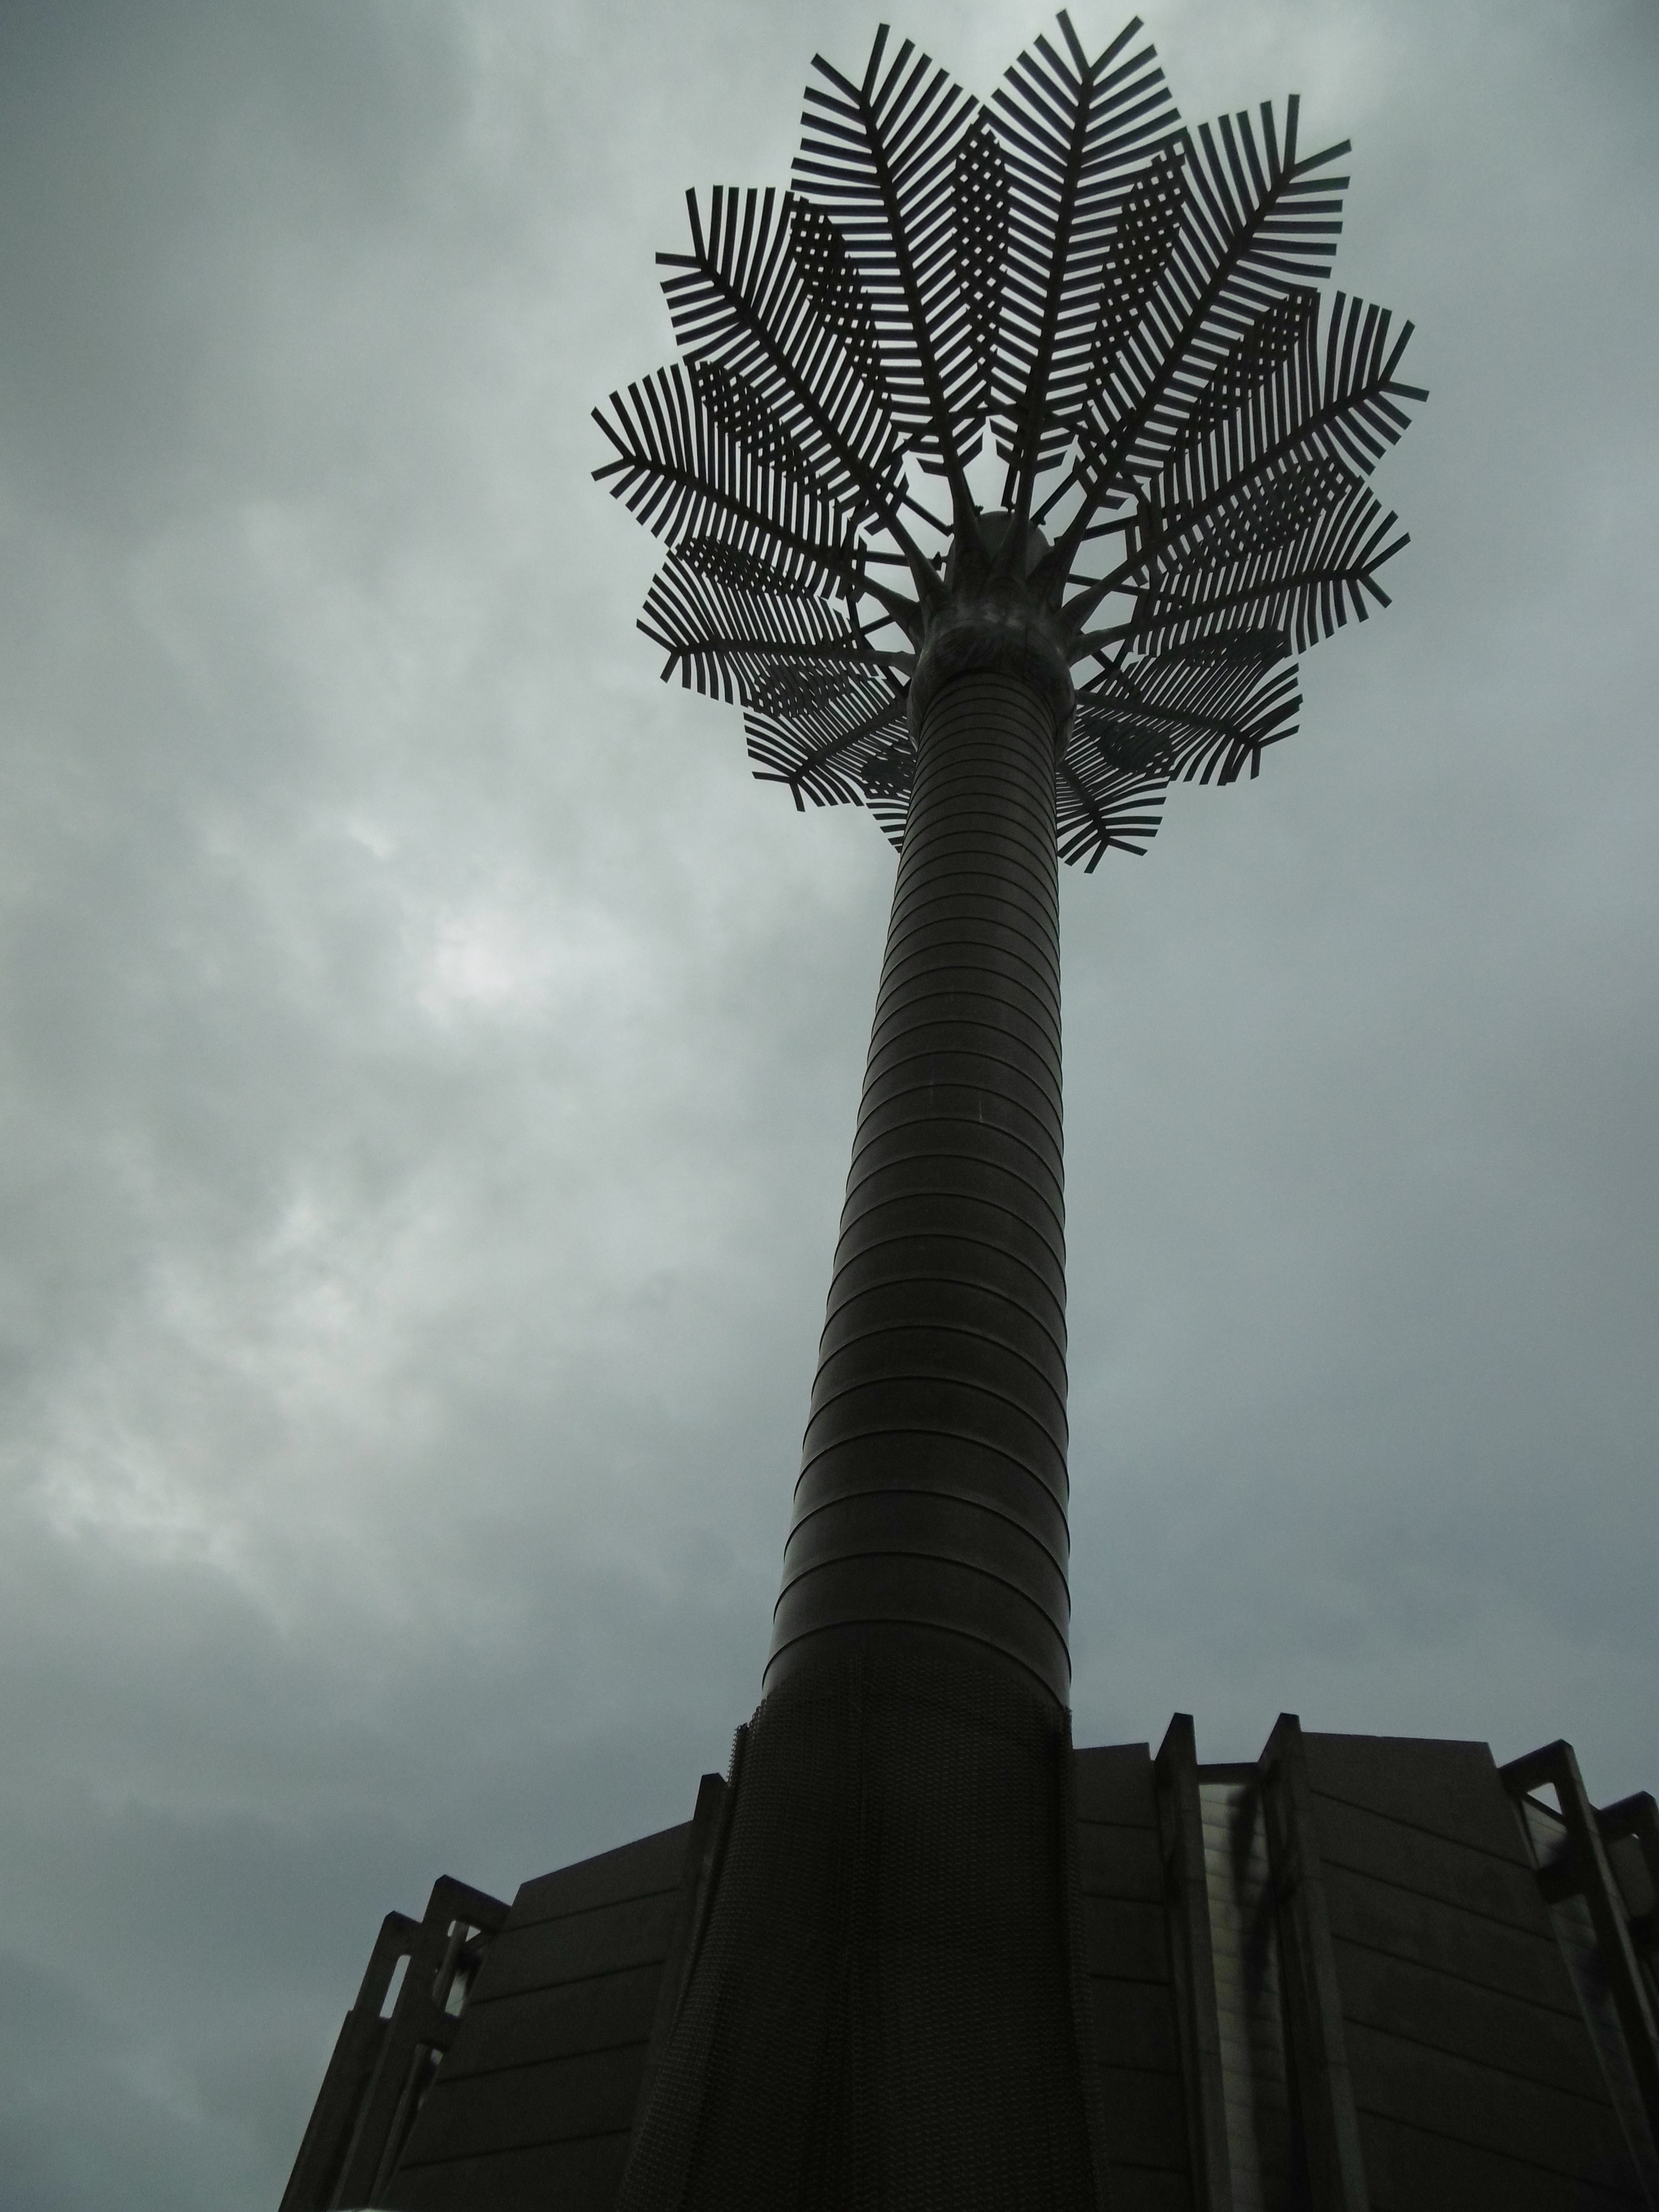
tree, silhouette, cloud, black and white, sky, wind, skyscraper, tower, landmark, monochrome, spire, monochrome photography, arecales